The Federal Capital Pioneer

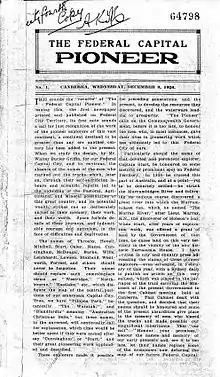
Front page of "The Federal Capital Pioneer", Wednesday 3 December 1924

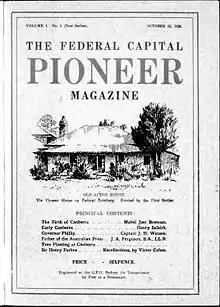
Cover of "The Federal Capital Pioneer Magazine", 15 October 1926

The Federal Capital Pioneer, also published as The Federal Capital Pioneer Magazine, was a newspaper published in Canberra, Australia from 1924 to 1927.